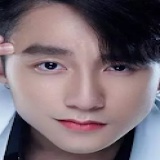
ca sĩ Sơn Tùng